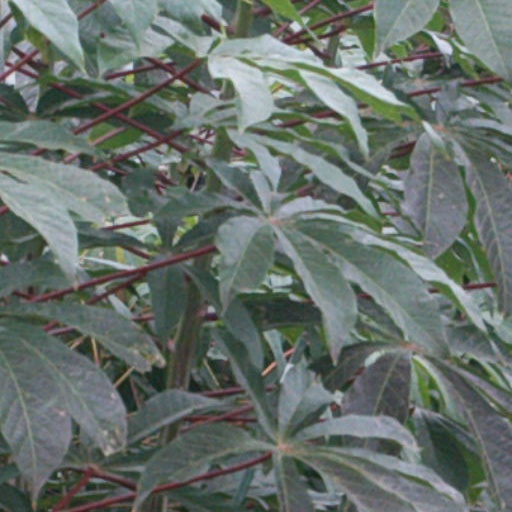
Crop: cassava